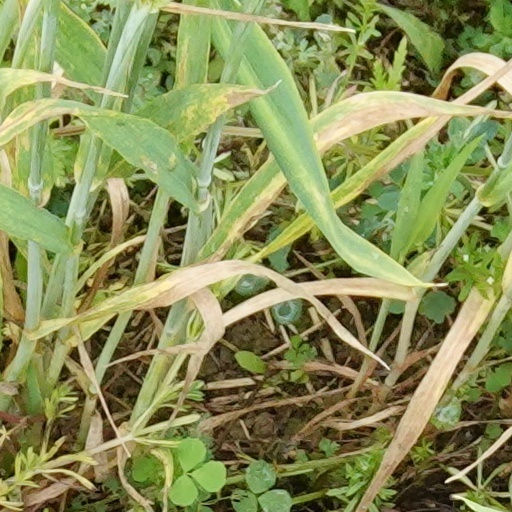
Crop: wheat